Saltwater Creek Railway Bridge

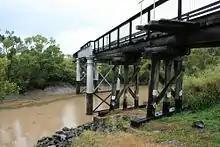
Bridge, 2009

Saltwater Creek bridge includes one plate girder span with steel cross girders and longitudinals, seven 20 and two timber spans, supported on seven timber piers, two concrete cylinder piers, and two timber abutments.